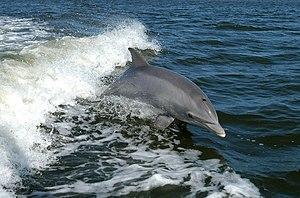
Un Grand dauphin (Tursiops truncatus) surfe dans le sillage d'un bateau de recherche sur la Banana river, près du Centre spatial Kennedy. Latina: Delphinus speciei Tursiops truncatus, genere tursiopse inesse. Magyar: Palackorrú delfin.